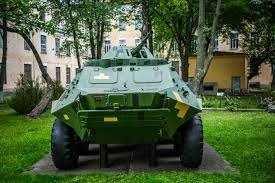
Label: BTR